Ceramic engineering

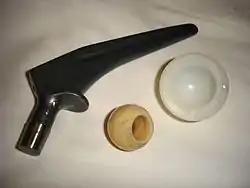
A titanium hip prosthesis, with a ceramic head and polyethylene acetabular cup.

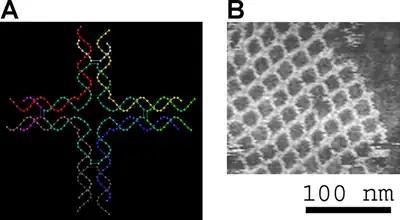
The DNA structure at left (schematic shown) will self-assemble into the structure visualized by atomic force microscopy at right.

Silicification is quite common in the biological world and occurs in bacteria, single-celled organisms, plants, and animals (invertebrates and vertebrates). Crystalline minerals formed in such environment often show exceptional physical properties (e.g. strength, hardness, fracture toughness) and tend to form hierarchical structures that exhibit microstructural order over a range of length or spatial scales. The minerals are crystallized from an environment that is undersaturated with respect to silicon, and under conditions of neutral pH and low temperature (0–40 °C). Formation of the mineral may occur either within or outside of the cell wall of an organism, and specific biochemical reactions for mineral deposition exist that include lipids, proteins and carbohydrates.